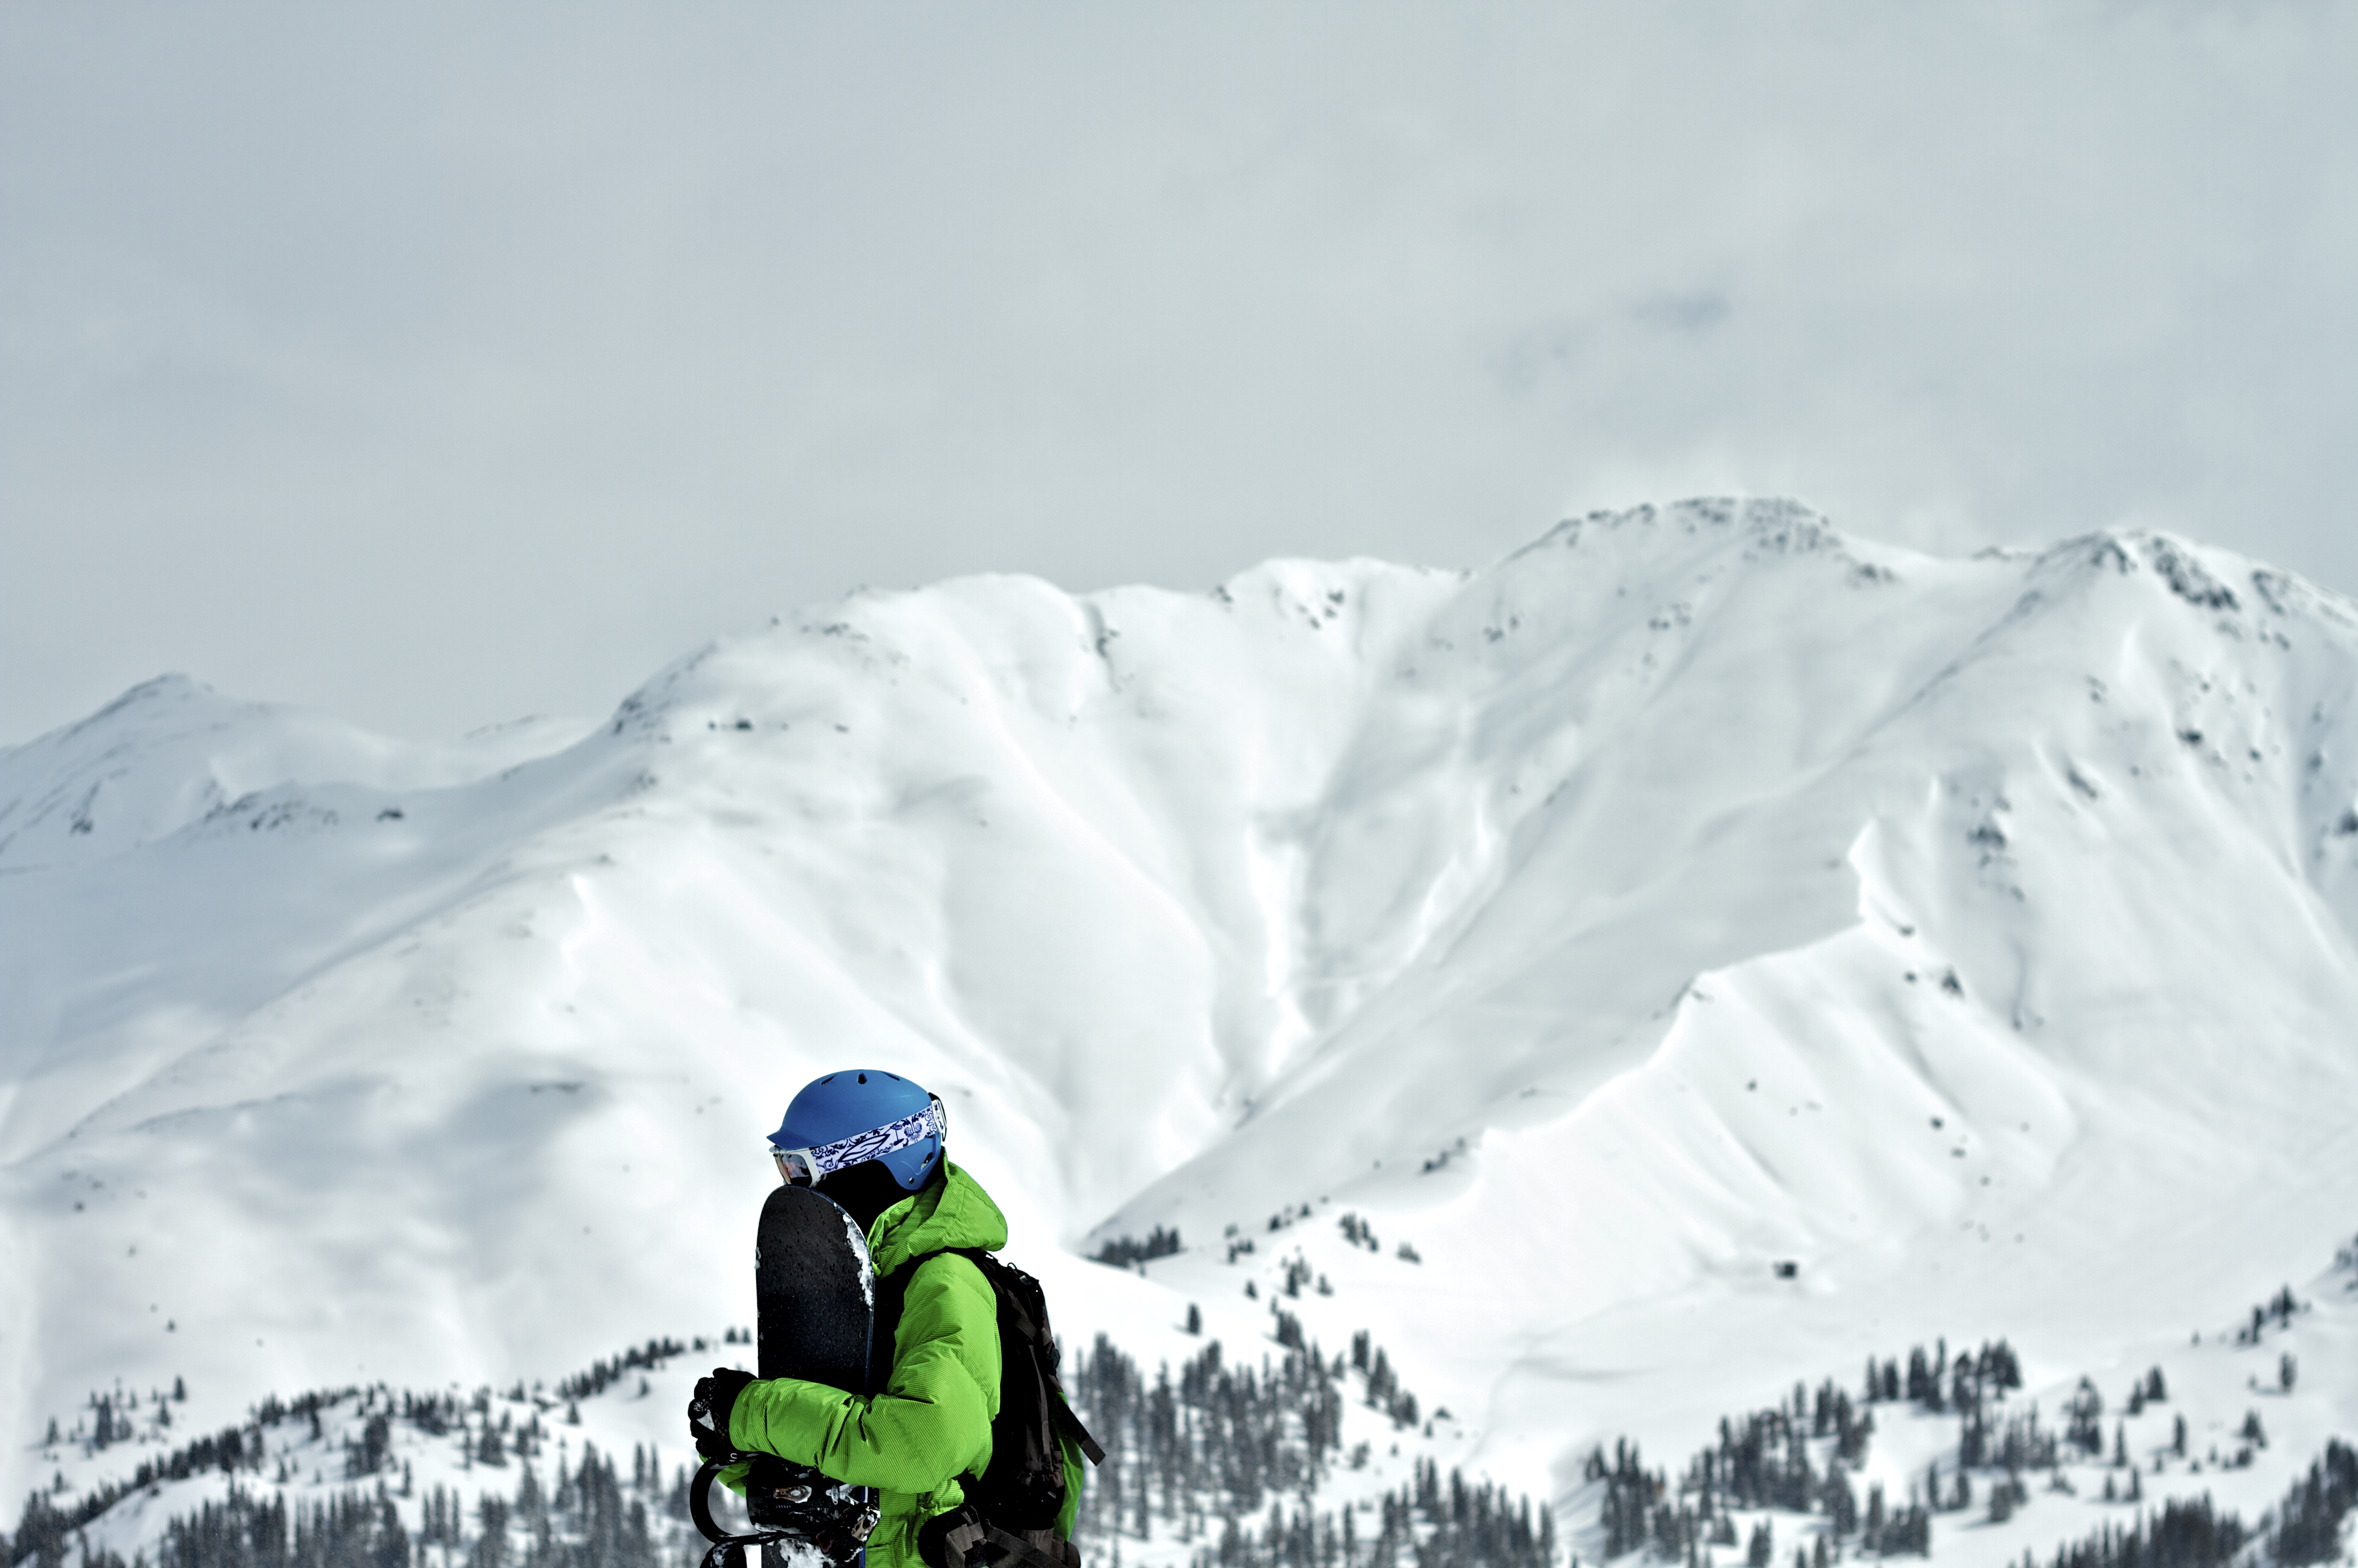
mountain, snow, winter, mountain range, canon, weather, colorful, extreme, snowboard, extreme sport, powder, skiing, season, summit, mountaineering, winter sport, colorado, mountains, ski, peaks, snowboarding, epic, 7d, sanjuans, ski touring, ski mountaineering, ski equipment, geological phenomenon